Schaudichnichtum Lodge

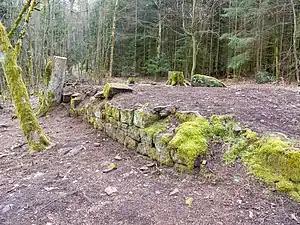
Remains of Schaudichnichtum hunting lodge

Schaudichnichtum Lodge was a former hunting lodge southwest of the town of Bad Dürkheim in the German state of Rhineland-Palatinate. Like its near neighbours, Kehrdichannichts, Murrmirnichtviel and Jägerthal, it was used as accommodation for the nobility of the Electoral Palatinate during the 18th century when they went hunting in the Palatine Forest.